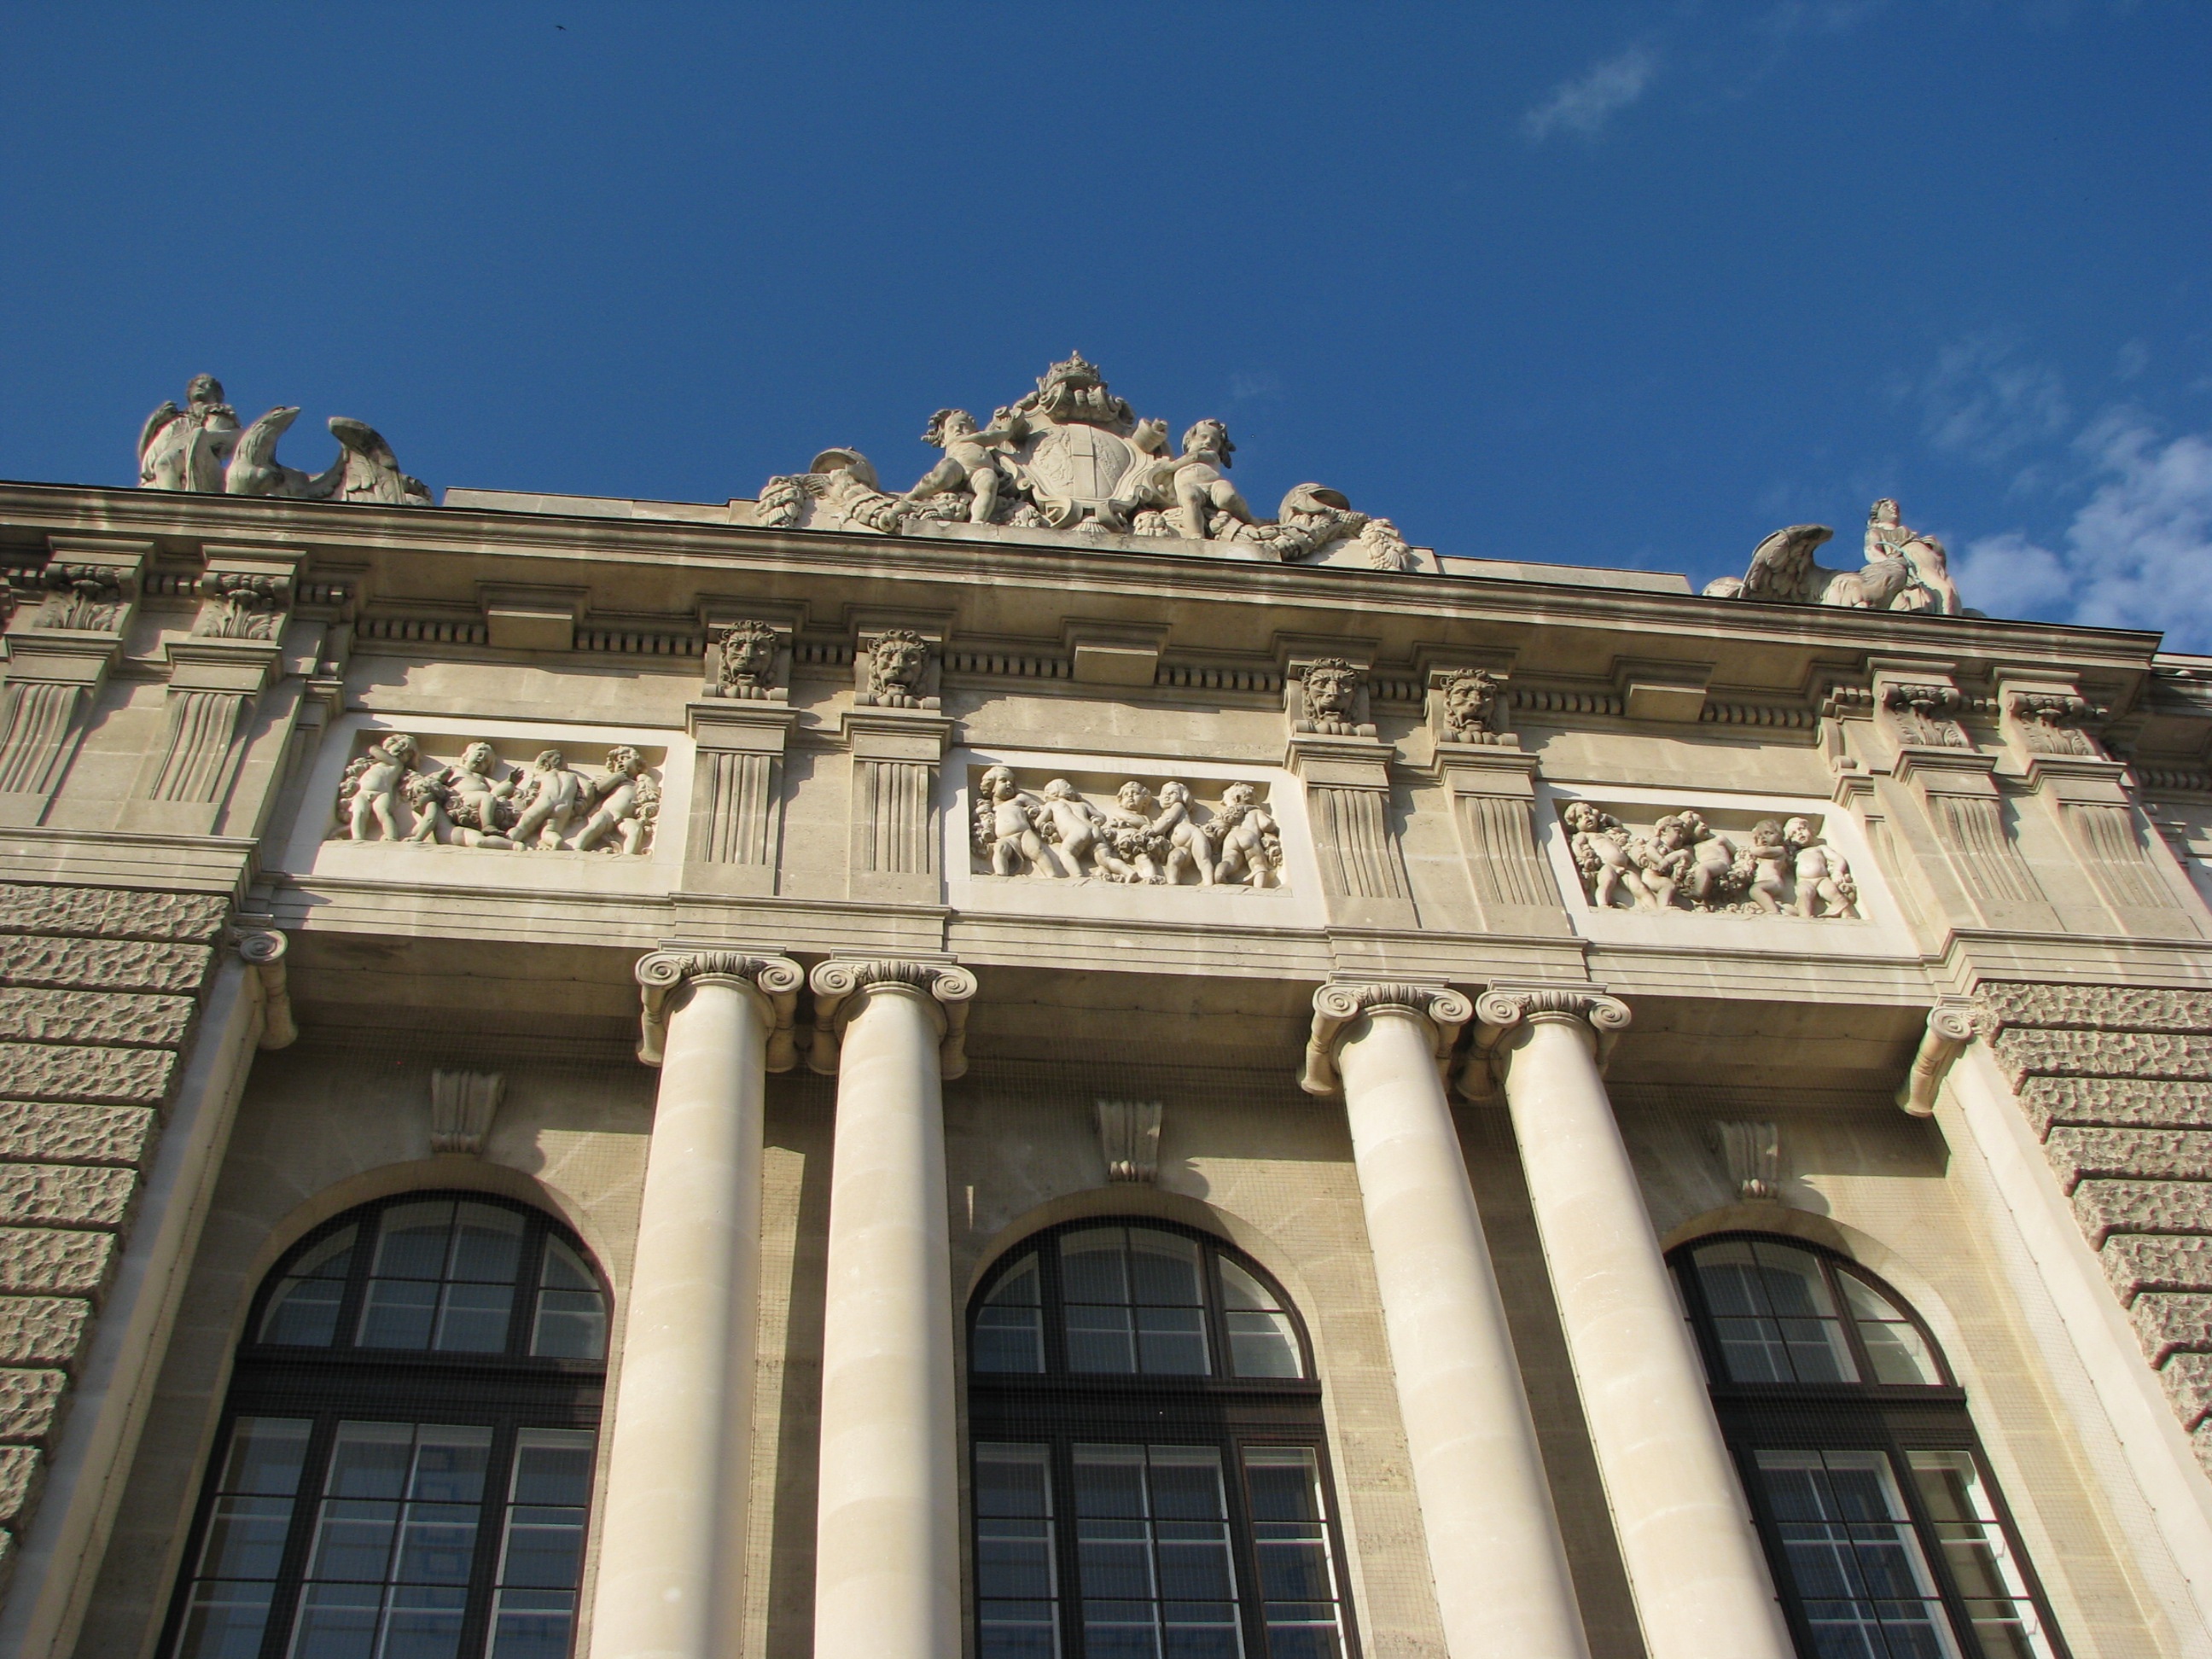
architecture, structure, sky, town, palace, city, urban, monument, downtown, travel, europe, arch, opera house, landmark, facade, austria, capital, place, buildings, vienna, culture, history, style, european, destinations, ancient rome, classical architecture, ancient history, human settlement, ancient roman architecture